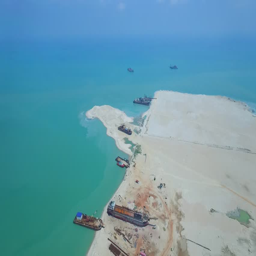
barges berthed on the beach .